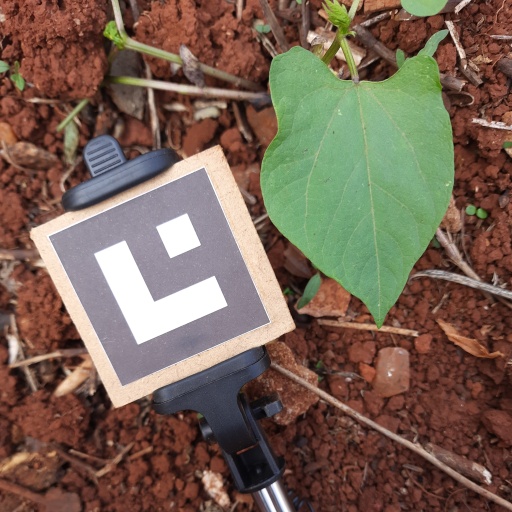
Observations: wavy surface, no eating holes, under shade